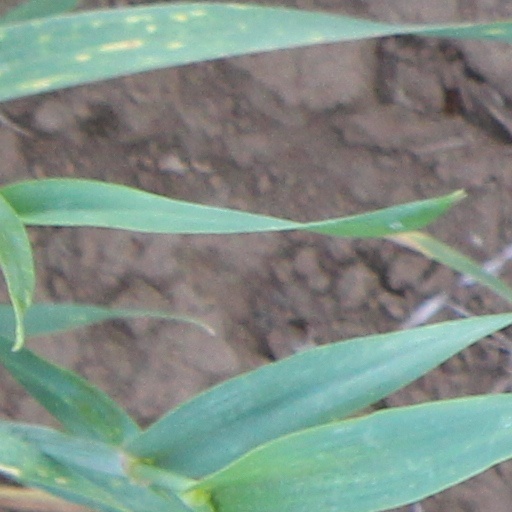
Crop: wheat